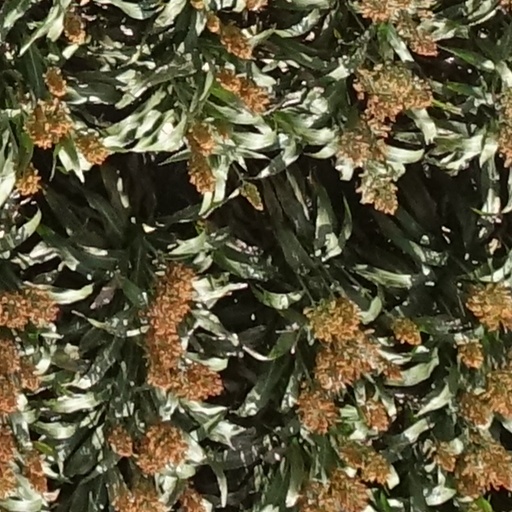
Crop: sorghum